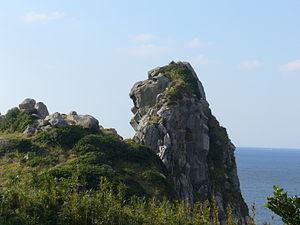
L'île d'Iki, ou l'archipel d'Iki, est un archipel situé dans le détroit de Tsushima, administré sous le nom de ville d'Iki dans la préfecture de Nagasaki, au Japon. Les îles ont une superficie totale de 138,46 km² avec une population totale de 28 008 habitants. Seules quatre des vingt-trois îles nommées sont habitées en permanence. Avec les îles voisines de Tsu-shima, elles se trouvent dans les limites du parc quasi national Iki – Tsushima.